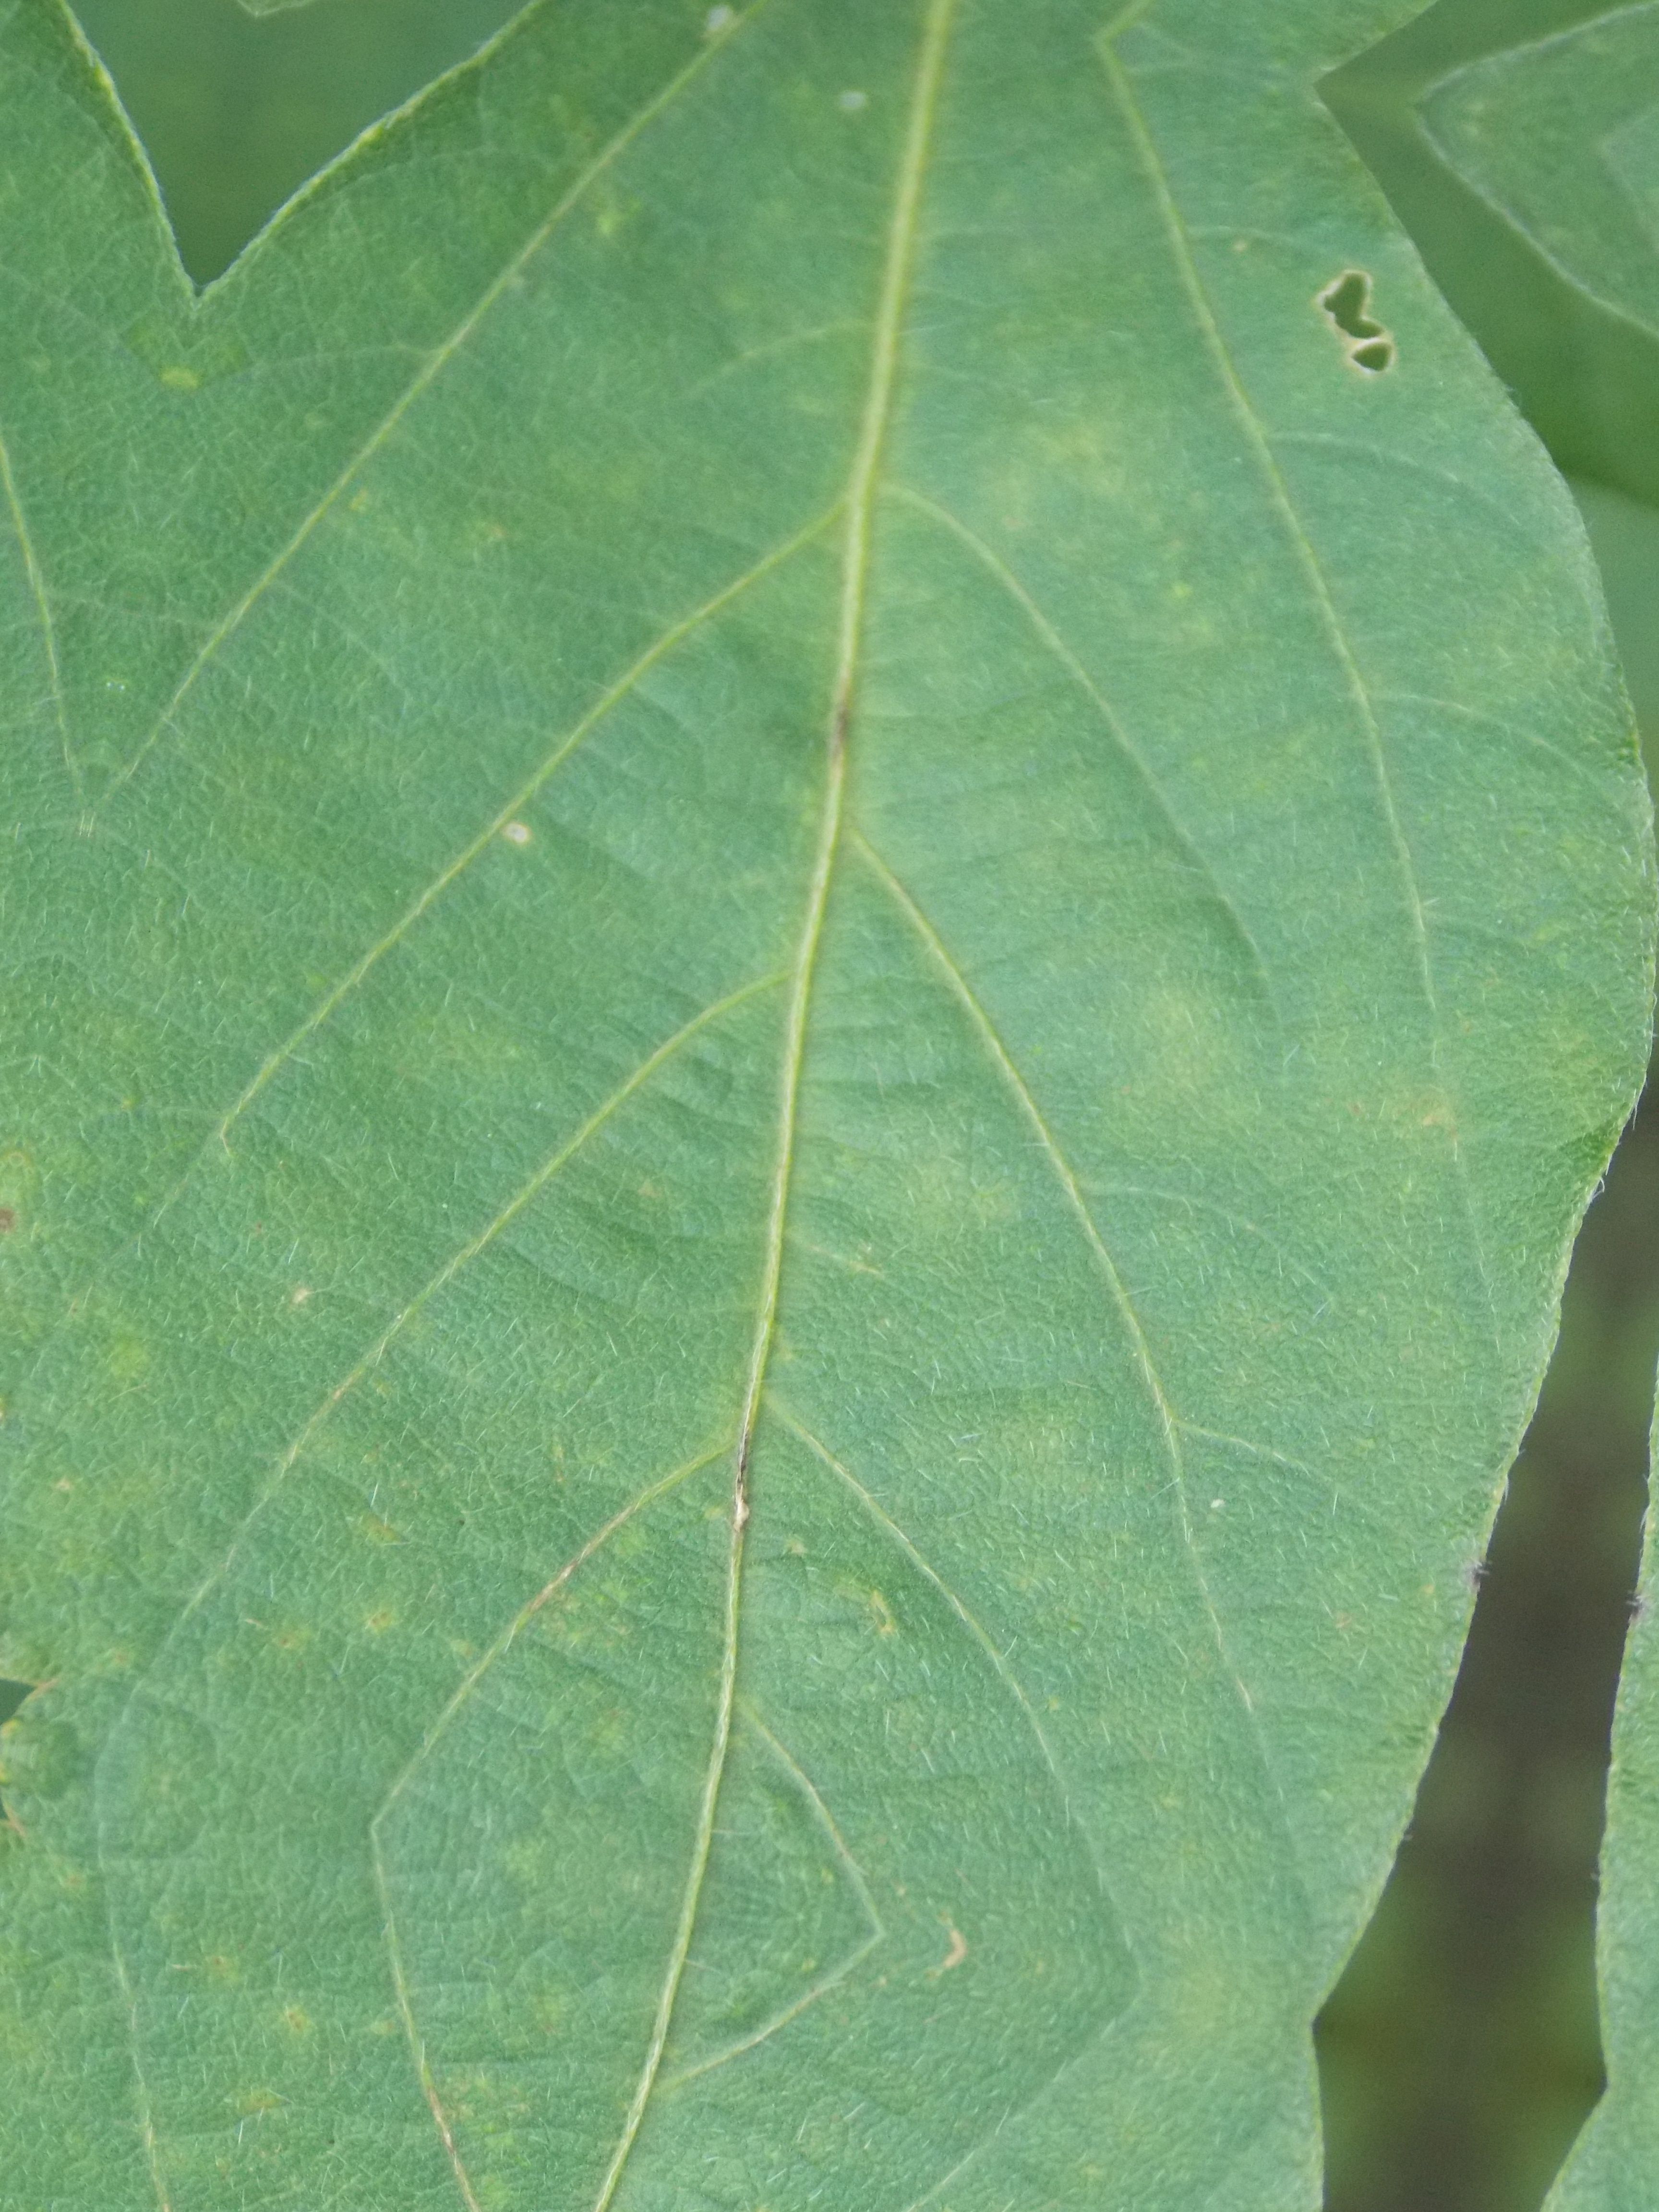
Label: Healthy